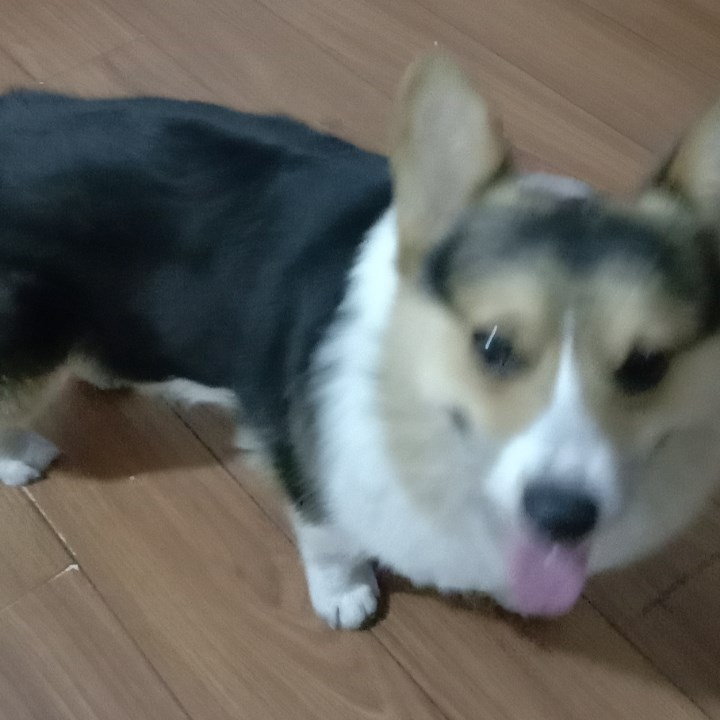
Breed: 2909-n000116-Cardigan